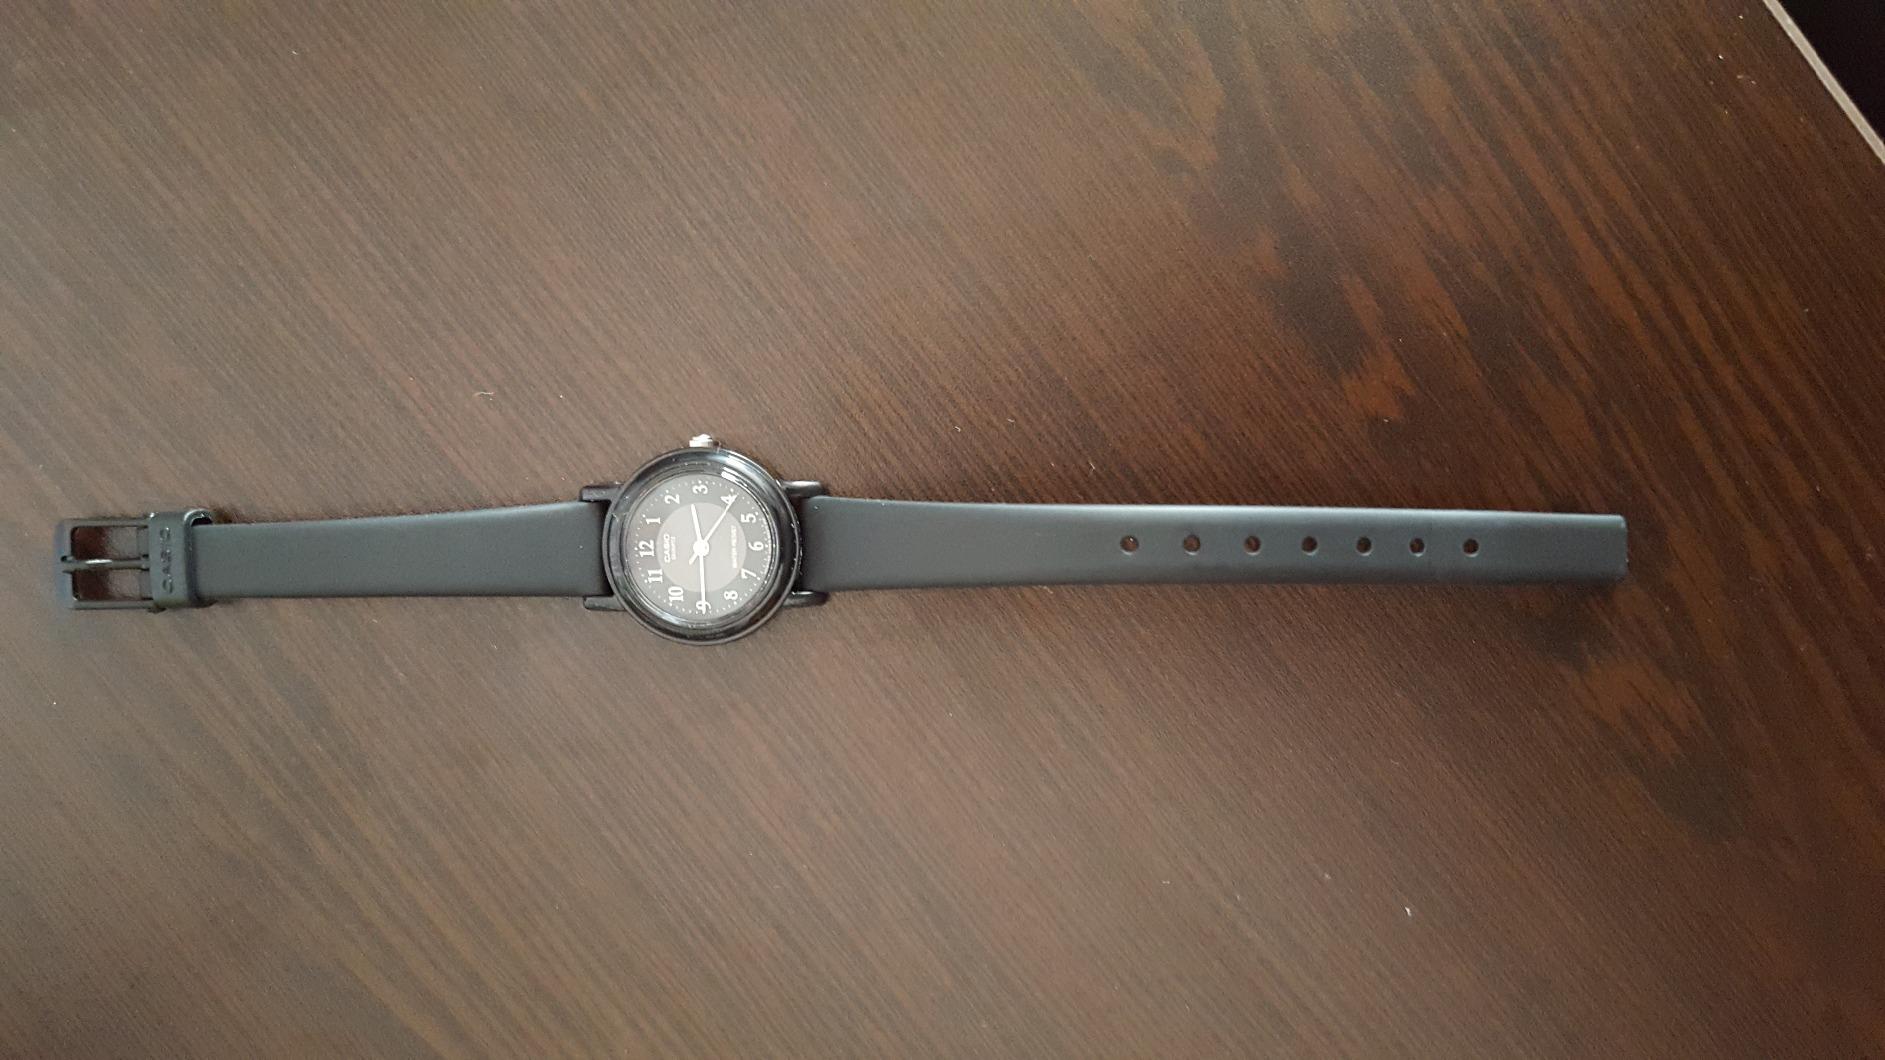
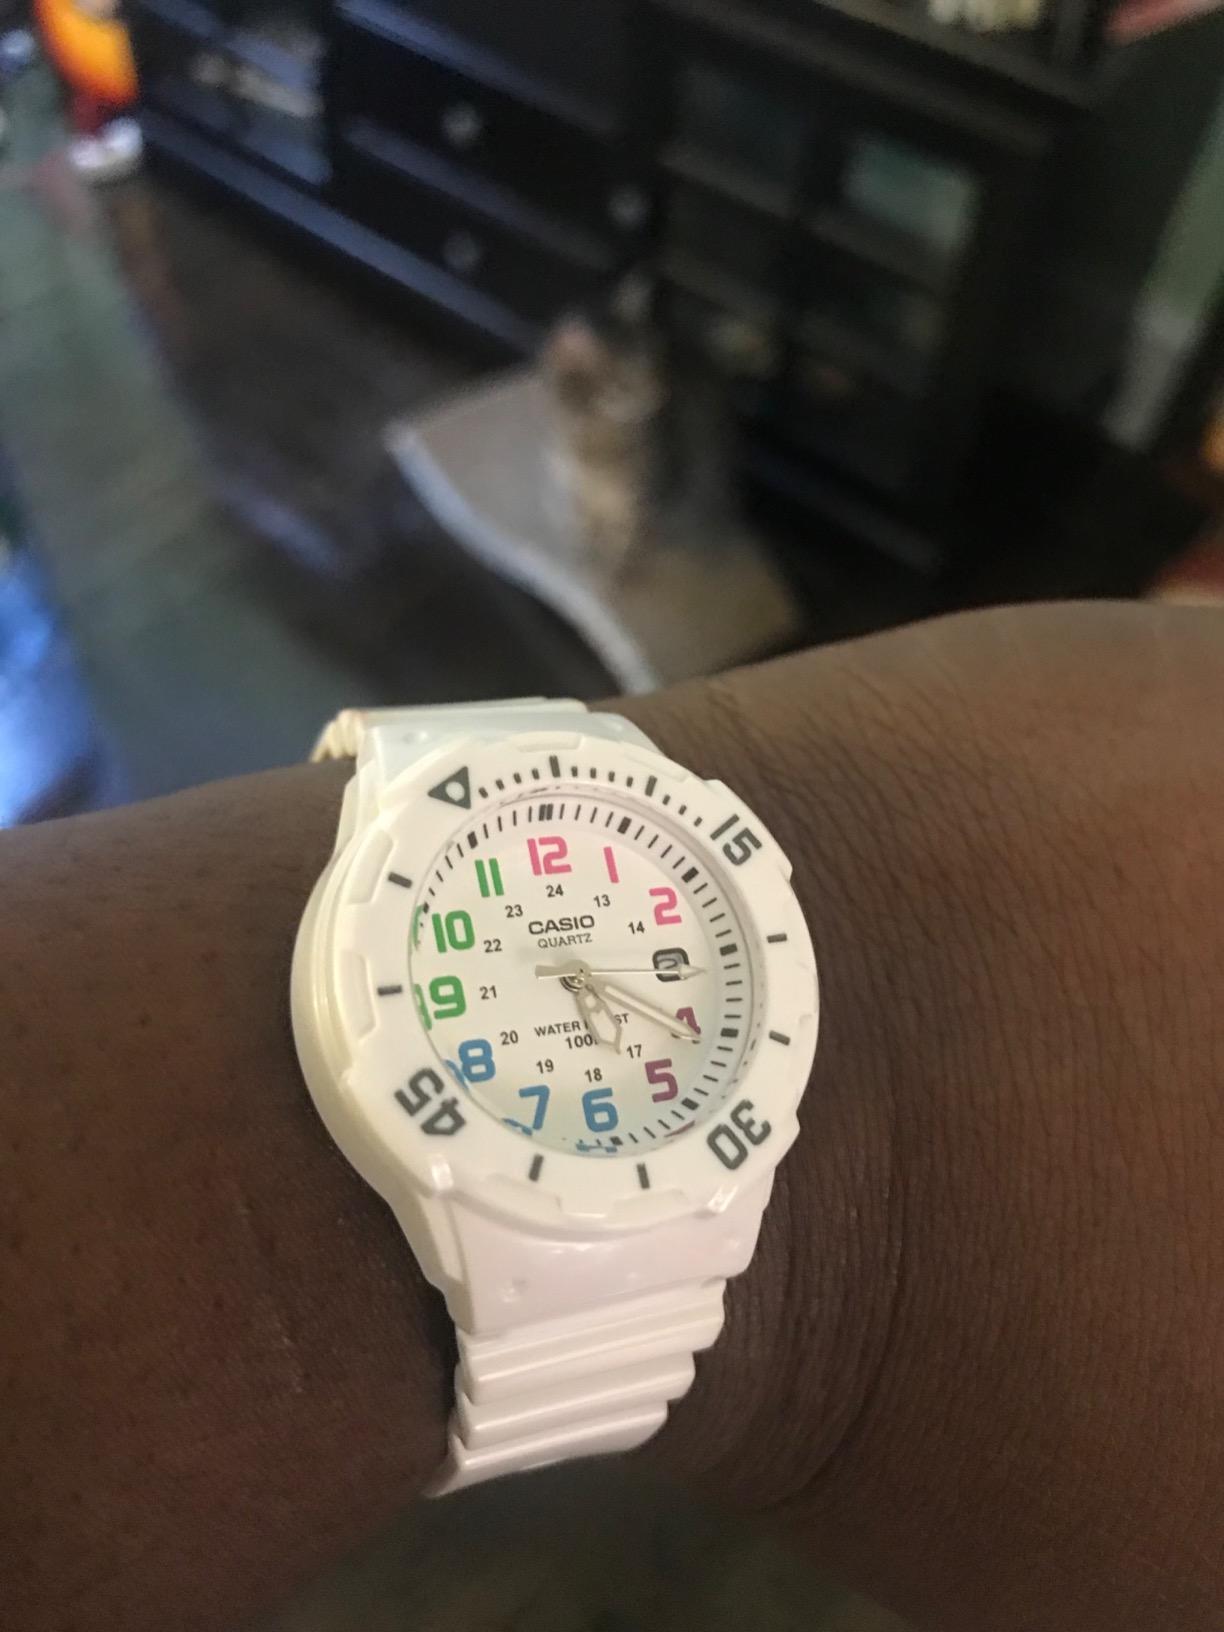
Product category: accessories_watch
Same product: no